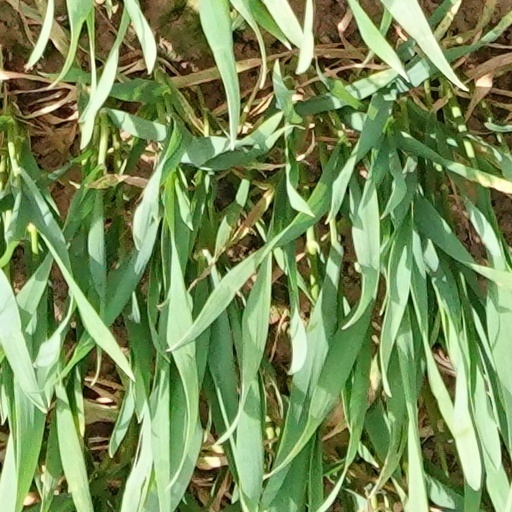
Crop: wheat